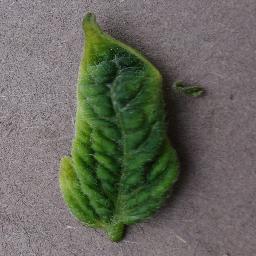
Label: Tomato___Tomato_Yellow_Leaf_Curl_Virus